Sonya Hedenbratt

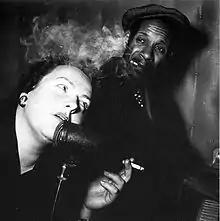
Sonya Hedenbratt and Jimmy Woode in 1947

Sonya Elisabet Hedenbratt Bolin (4 March 1931 – 5 April 2001) was a Swedish singer and actress. She was considered one of the foremost female jazz singers in Sweden.